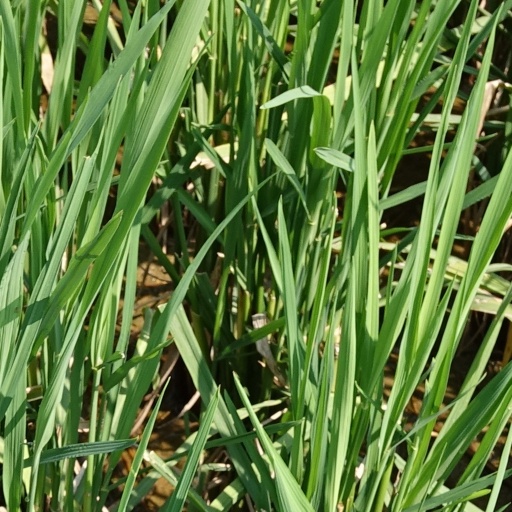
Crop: rice